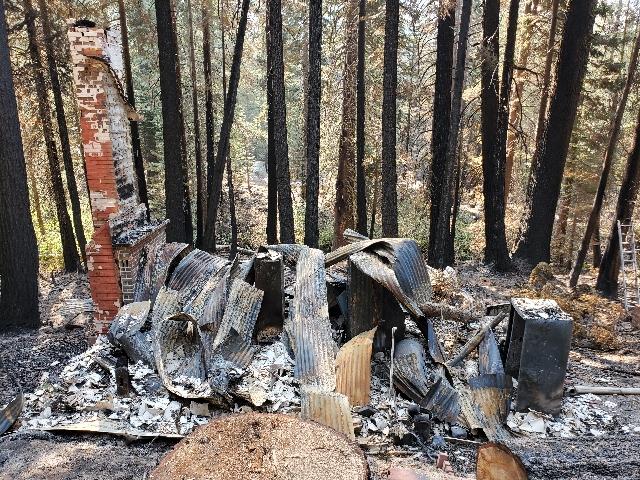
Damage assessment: destroyed